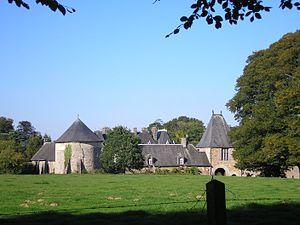
Notre-Dame-de-Cenilly est une commune française, située dans le département de la Manche en région Normandie, peuplée de 648 habitants.